Hu Zhengyan

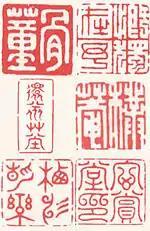
Examples of Hu Zhengyan's seal carving

Hu Zhengyan was a noted seal-carver, producing personal seals for numerous dignitaries. His style was rooted in the classical seal script of the Han dynasty, and he followed the Huizhou school of carving founded by his contemporary He Zhen. Hu's calligraphy, although balanced and with a clear compositional structure, is somewhat more angular and rigid than the classical models he followed. Huizhou seals attempt to impart an ancient, weathered impression, although unlike other Huizhou artists Hu did not make a regular practice of artificially aging his seals.